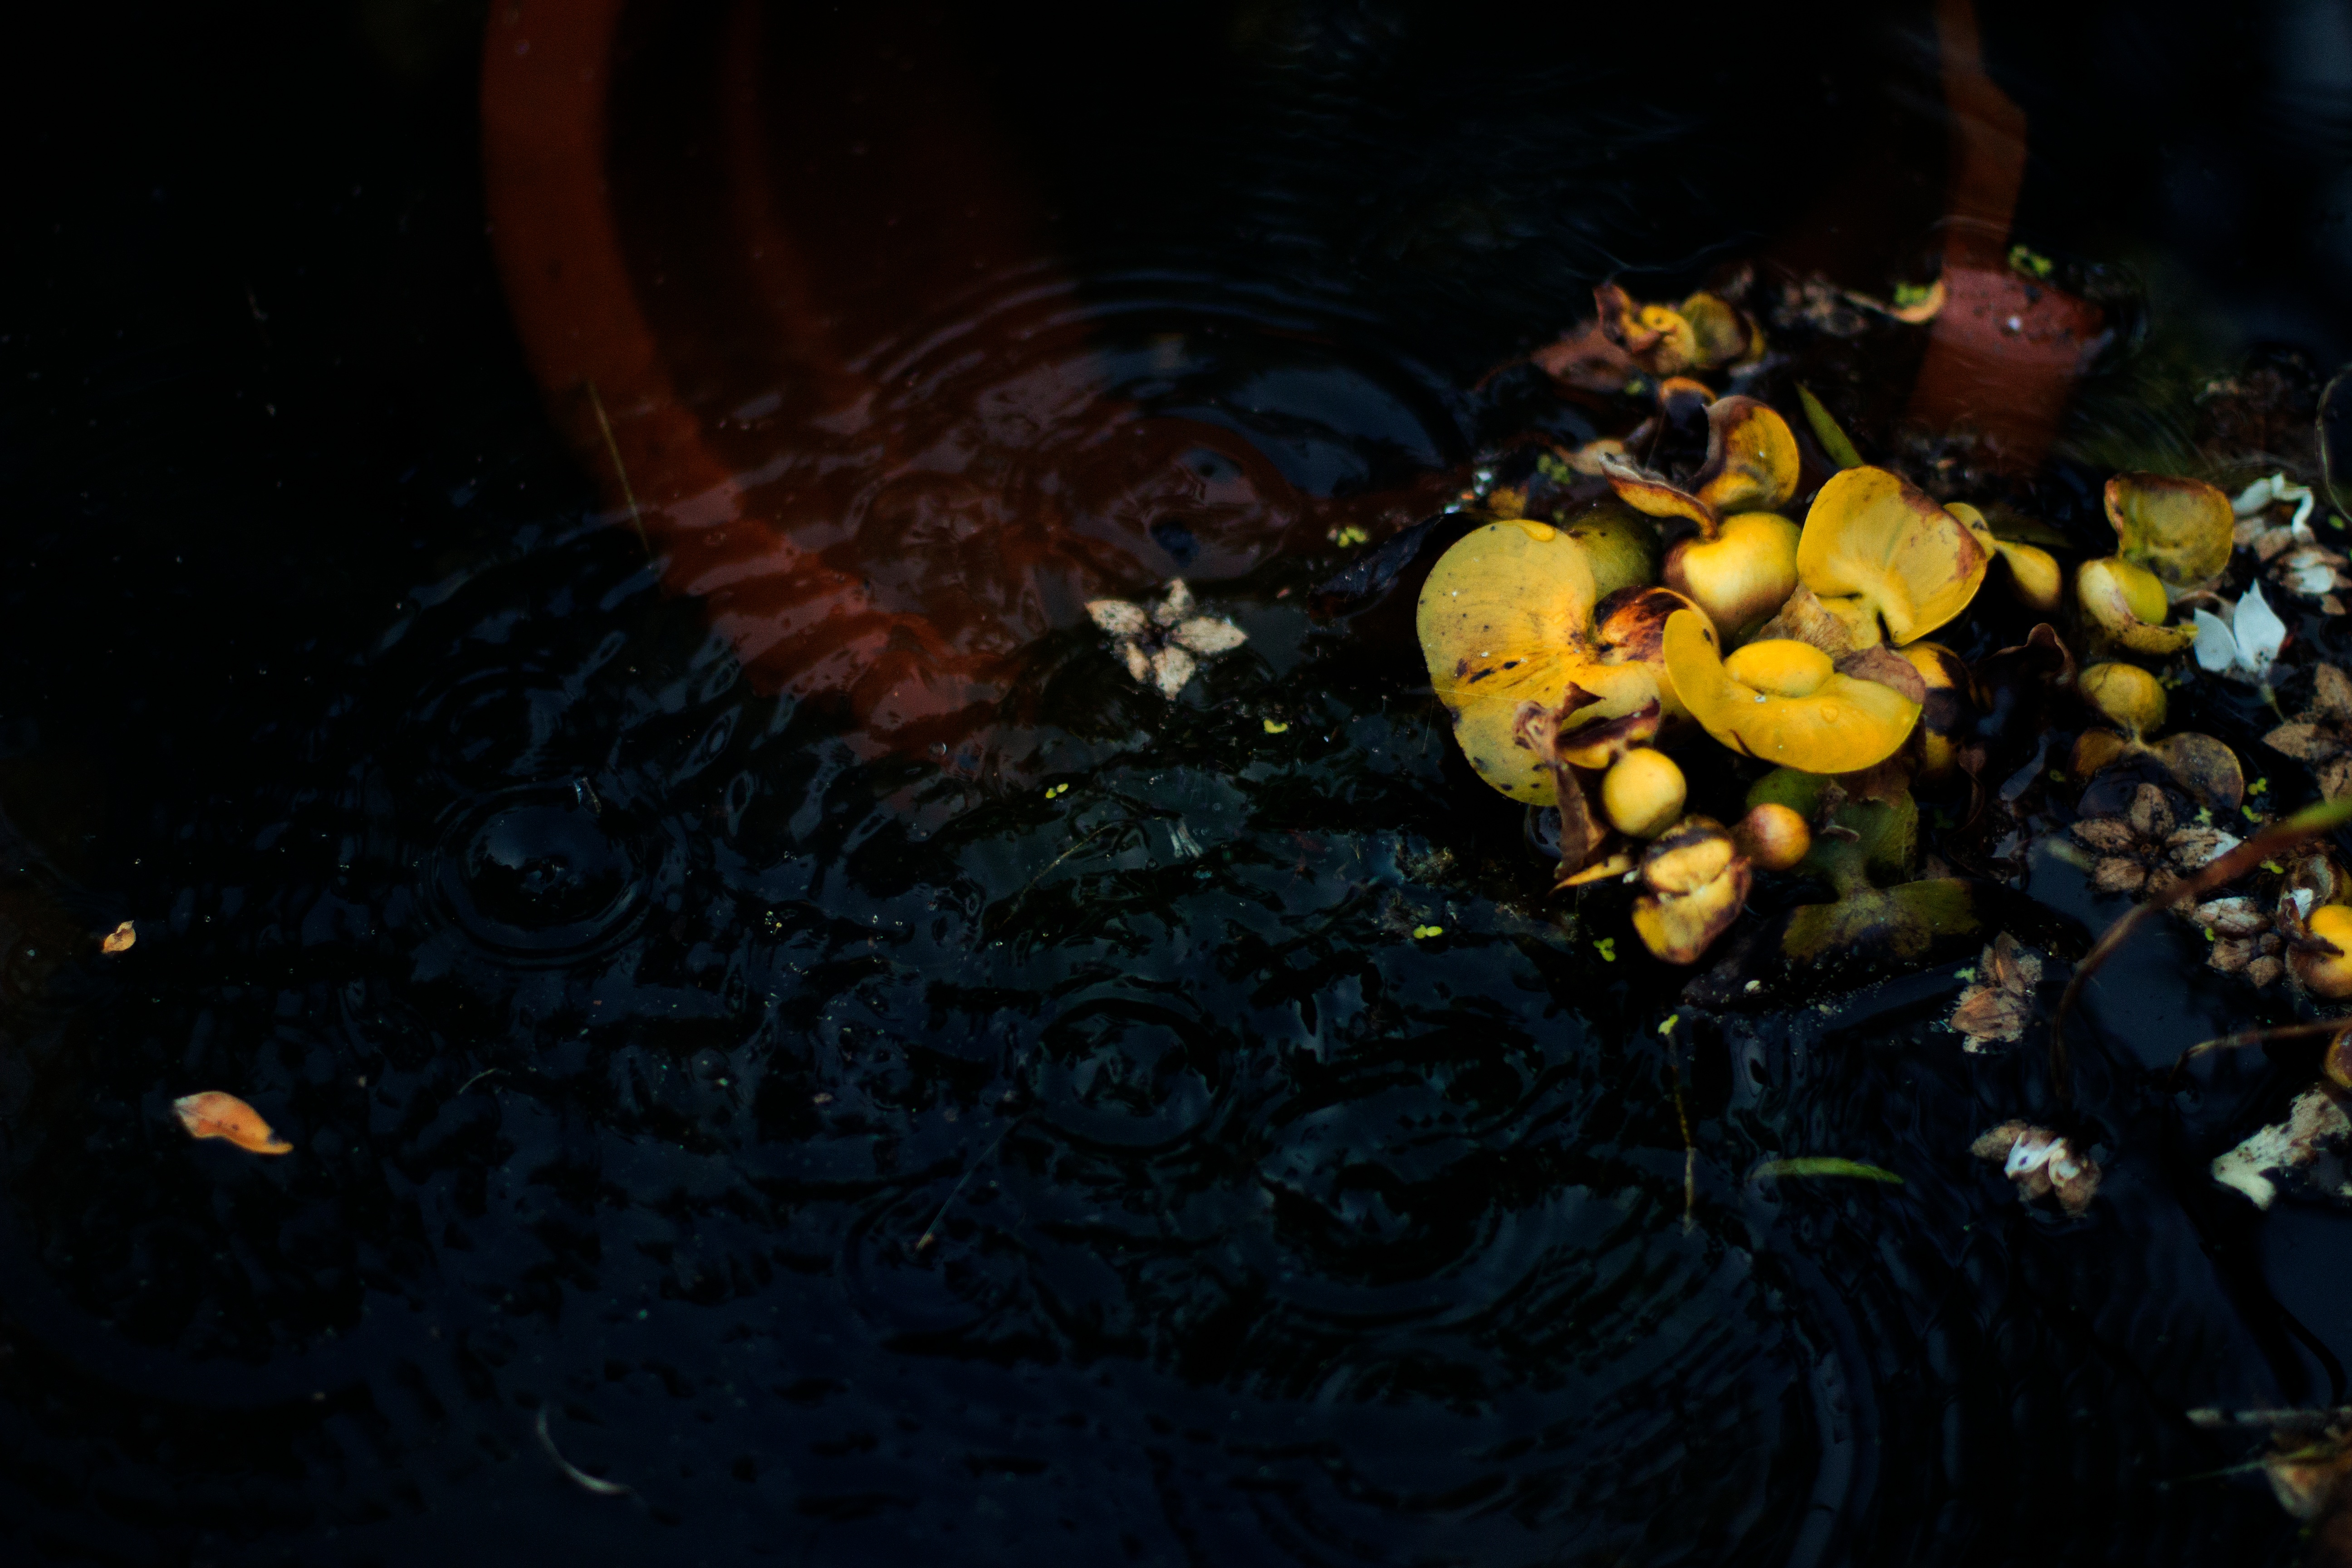
night, leaf, flower, autumn, darkness, yellow, macro photography